.22 long rifle

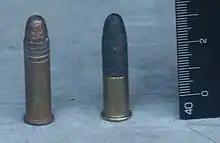
.22 caliber Aguila Sniper Sub-Sonic (right) with .22 long rifle for comparison

Subsonic rounds have a muzzle velocity of less than the speed of sound (about ). These rounds are sometimes equipped with extra-heavy bullets of to improve the terminal ballistics of the slower projectile. Conversely, these rounds may contain little more than a primer and an extra-light bullet.